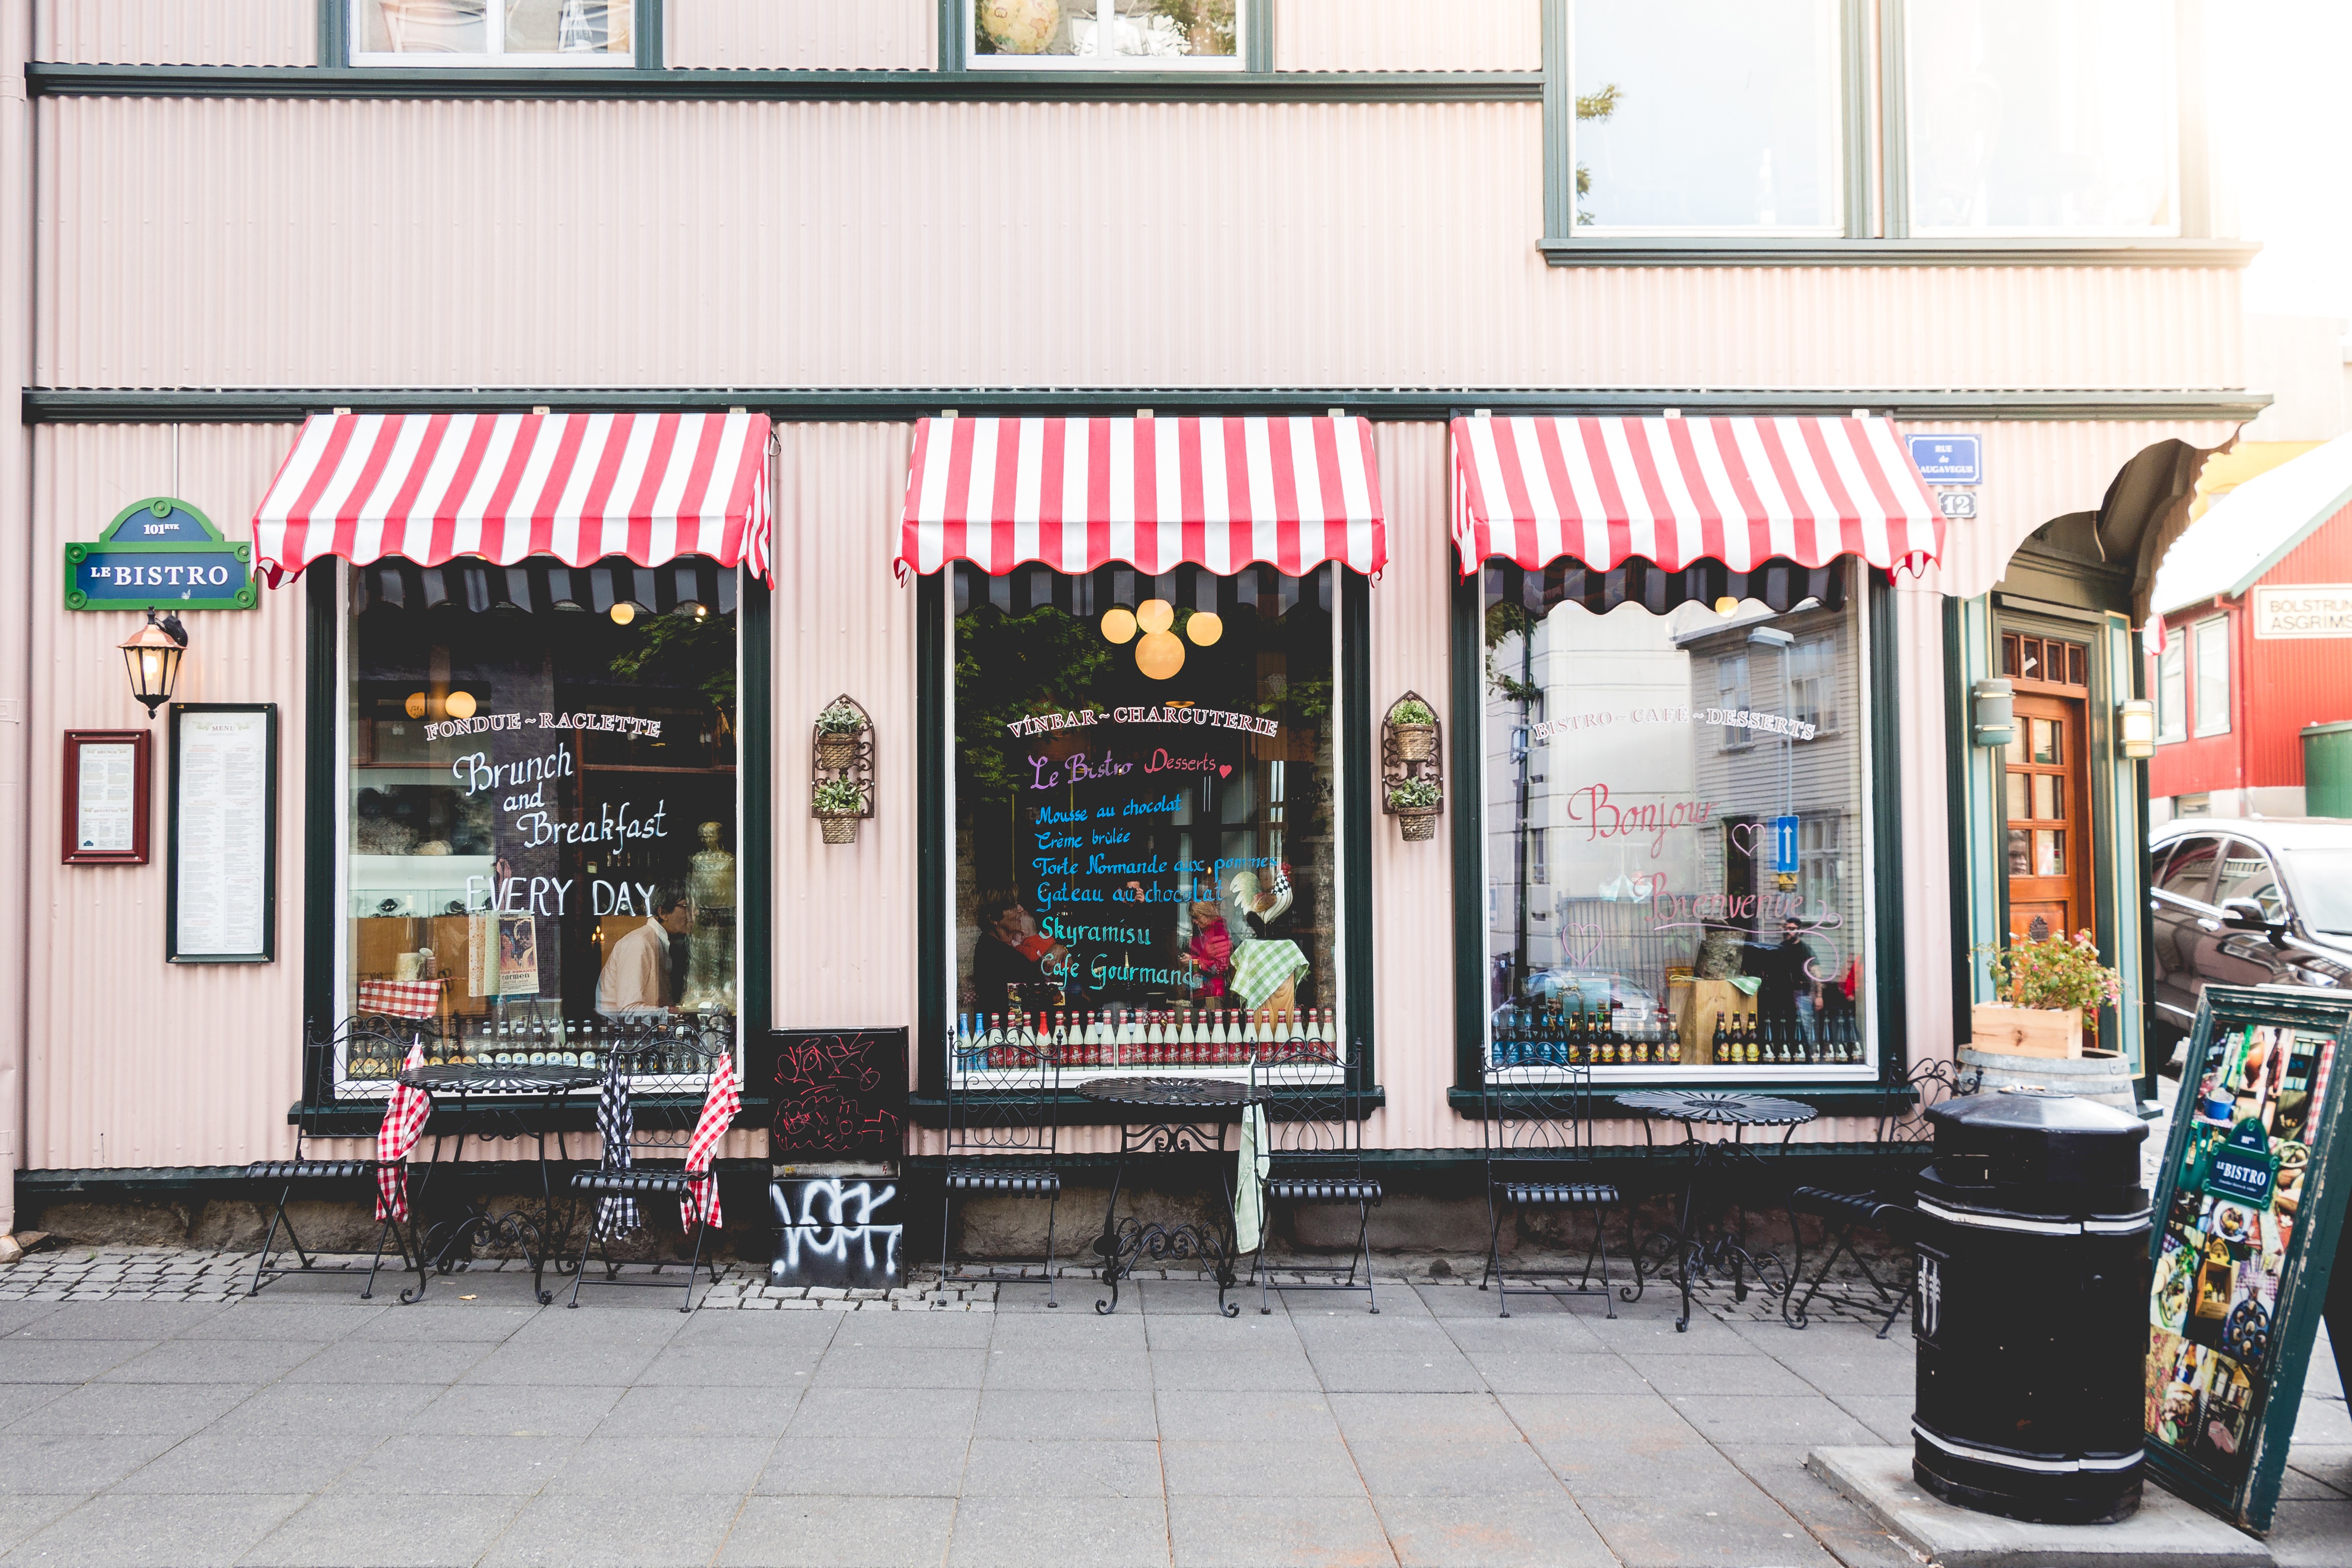
restaurant, bar, shop, store, vendor, market, business, shopping, stall, storefront, commercial, trade, buy, commerce, visit, retail, exchange, trading, purchase, retail therapy